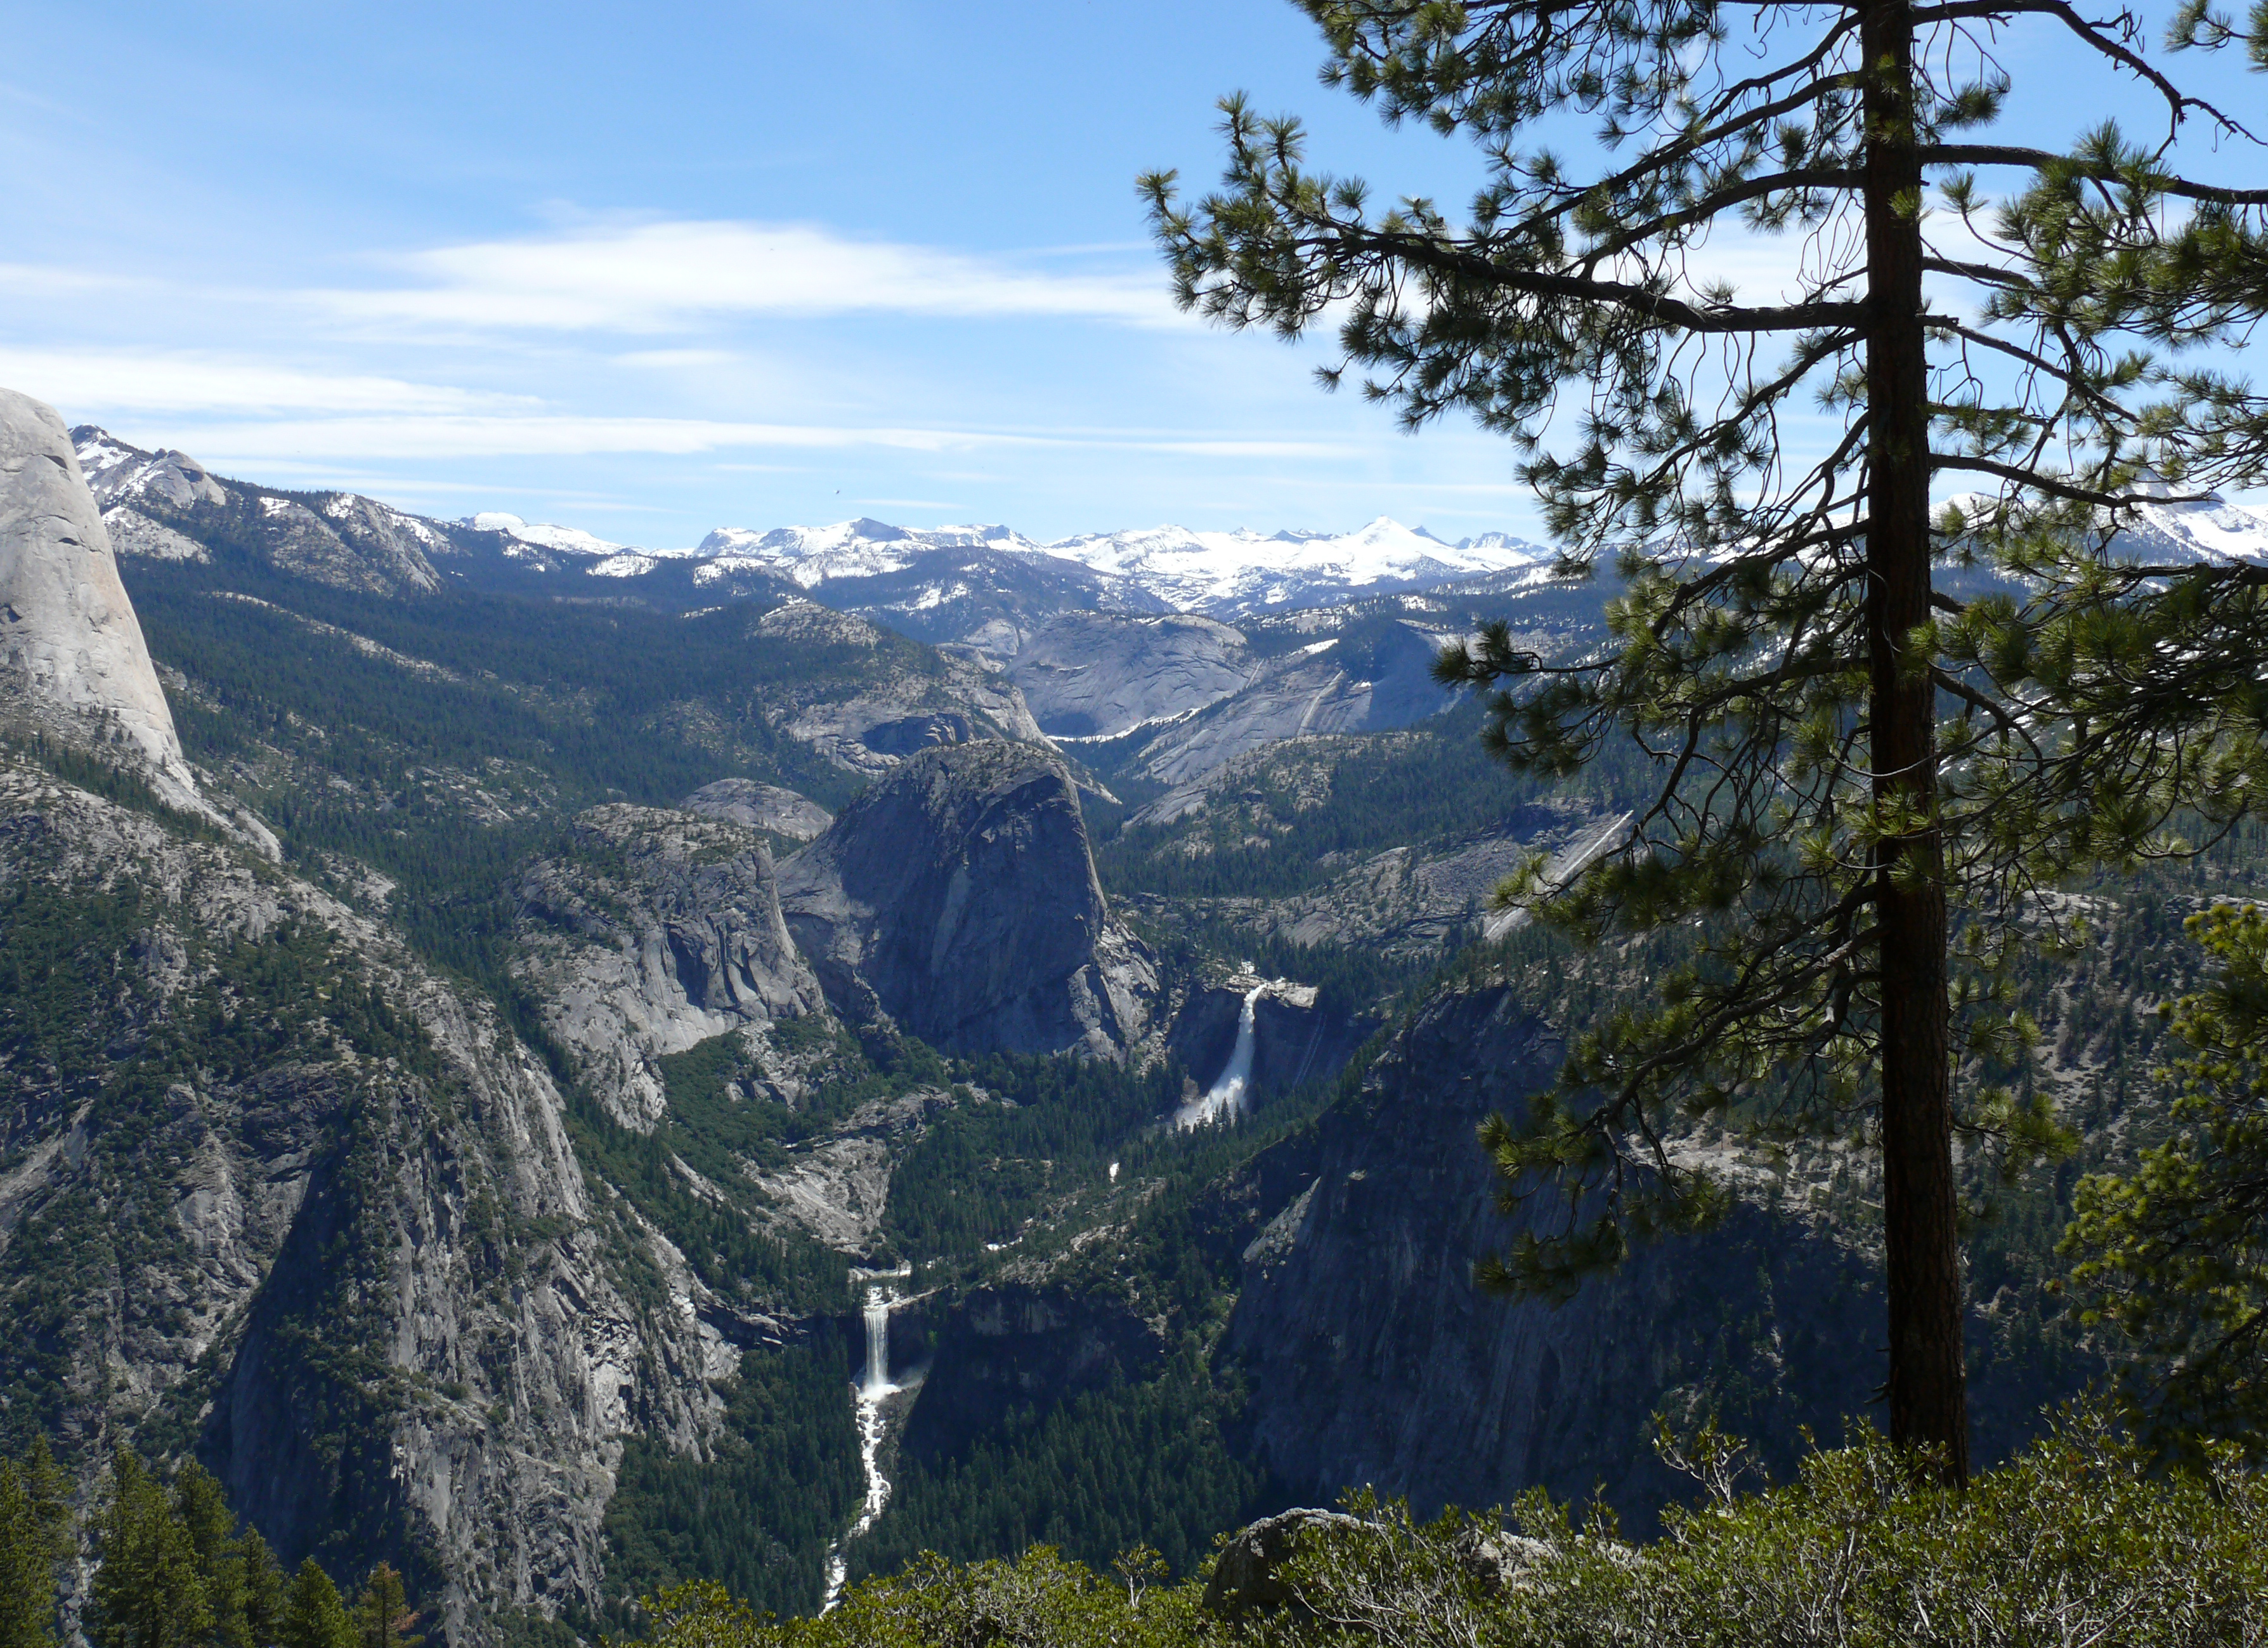
wilderness, walking, mountain, trail, fall, adventure, valley, mountain range, park, national park, ridge, national, alps, falls, ravine, waterfalls, plateau, parks, yosemitenationalpark, highsierras, vernal, vernalfalls, nevadafalls, washburnpoint, landform, mountain pass, geographical feature, mountainous landforms